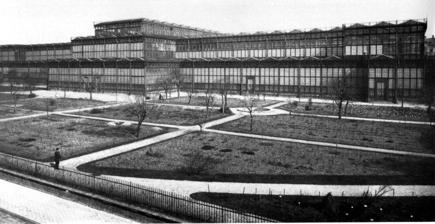
Country: Germany
Year built: 1854
Exhibition palace in Munich, Germany Glaspalast The Glaspalast in Munich General information Status Destroyed Type Exhibition palace Town or city Munich Country Germany Coordinates 48°08′32″N 11°33′53″E / 48.14222°N 11.56472°E / 48.14222; 11.56472 Construction started 31 December 1853 Completed 7 June 1854 Destroyed 6 June 1931 Cost 800,000 guldens Design and construction Architect(s) August von Voit Ground plan 1854 The Glaspalast (Glass Palace) was a glass and iron exhibition building located in the Old botanical garden in Munich modeled after the Crystal Palace in London. The Glaspalast opened for the first General German Industrial Exhibition on 15 July 1854. Planning Following other examples around Europe, the Glaspalast was ordered by Maximilian II , King of Bavaria , in order to hold the Erste Allgemeine Deutsche Industrieausstellung (First General German Industrial Exhibition ) on 15 July 1854. Originally it was planned to erect the building on Maximiliansplatz [ de ] . However, the relevant Commission decision preferred an area near the railway station. Designed by architect August von Voit and built by MAN AG , the building was built in 1854 to the north of the Old Botanical Garden close to the Stachus . Construction Following the completion of 1853 Schrannenhalle [ de ] and the planned and conservatory of Munich Residence, a glass with cast iron design was used, using existing experience for this modern building. As with the Crystal Palace in London, initial designs were relatively complex. Due to the short time available for construction, the design was significantly simplified and relied on use of standard components. Conventional construction methods were not possible due to the large amount of building materials required. The two-storey building was 234 metres (768 ft) long, 67 metres (220 ft) wide and 25 metres (82 ft) high. The elongated rectangular glass palace, in the form of a five-nave and two-storey main building in the hall with a transept in the middle and rectangular extensions at the ends of the longitudinal ship had a length of 234 meters and was 67 meters wide; the height was 25 meters. The building was built entirely of glass and cast iron, load-bearing walls were completely omitted. The 1,700 tons of prefabricated iron parts were made by Cramer-Klett in Nuremberg. The company Cramer-Klett was the leader at this time in southern Germany in the field of iron constructions, the company had previously built the Großhesseloher bridge [ de ; hu ; vi ] in Munich and also the Maximilian II conservatory. For this construction, the glass was produced in the more traditional Schmidsfelden glass works. Construction was a mere six months, from 31 December 1853 to 7 June 1854, during which time 37,000 windows were installed. The total cost of construction was 800,000 guldens . The Erste Allgemeine Deutsche Industrieausstellung opened five weeks later, only three years after the completion of the Crystal Palace in London, which served as its model. Use First General German industry exhibition Glaspalast with German Industry exhibition, 1854 Just three years after the completion of the Crystal Palace in London, which served as a model, the First General German Industrial Exhibition opened at the newly built glass palace on 15 July 1854. However the opening was overshadowed as first the staff and later the exhibition guests were affected by cholera . Electrification In 1882 the first electrically lit international electrotechnical exhibition took place in the Glass Palace. The German engineer Oskar von Miller had built a 2000 volt DC overhead power line from Miesbach , 50 km distant, to bring power to Munich. At the exhibition, an electrically powered pump for an artificial waterfall demonstrated the feasibility of bringing electrical power over long distances. See also: Miesbach-Munich Power Transmission The Glass Palace as a venue of art exhibitions Poster for the VII. International Art Exhibition in Munich, by Franz von Stuck in 1897 Awakened by Clara Walther [ de ] , Official catalogue of the 8th International Exhibition in 1901 In 1858, the "First German general and historical art exhibition" organized in the palace, followed in 1869 by the "I. International Art Exhibition", 1888 "III. International Art Exhibition". From 1889, the Crystal Palace was almost exclusively used for art exhibitions. This affected the forum and place of the international art trade. Other uses When it was planned, following the industrial exhibition, it was assumed that the Glaspalast would be used as a greenhouse. However it was almost exclusively used for international art exhibitions and artist festivals. Fire Winter Landscape with Church (1807-08). This oil painting by Caspar David Friedrich was among the works destroyed in the fire. Painting by Friedrich Overbeck destroyed in the fire The building was destroyed in a fire on June 6, 1931, a fate shared with the other crystal palaces. The cause of the fire was later determined to be arson . The fire in the Glaspalast irretrievably destroyed more than 3,000 artworks including more than 110 paintings from the early 19th century including many paintings by Caspar David Friedrich , Moritz von Schwind , Karl Blechen , and Philipp Otto Runge . A further 1,000 works by contemporary artists at that time were heavily damaged and only 80 artworks were recovered unharmed. The daily newspaper " Neues Wiener Tagblatt " reported on the following day, June 7, 1931, in a telegram: The fire of the Munich Glass Palace, S. 4: The fire of the Glass Palace is one of the biggest destructive disasters to Europe's art. In Germany since the Thirty Years' War were never at one time so many works of art destroyed as by this fire. Only 80 of the 2820 exhibited works of painting, graphics and sculpture were rescued. The damage is estimated to be between 25 and 30 million Marks. [...] A special tragicomedy was the fact that the pictures rejected by the jury were stored in an adjacent shed not affected by the fire. About the cause of the fire only assumptions are known. Provisional Rumor of a discontented artistic revenge, but which cannot be confirmed. The initial investigations show that the fire may have broken out in the carpentry shop, where work continued on the day. 20 firefighters were injured in the rescue work. Director-General Zimmermann, who risked his life to save treasures from the 75 completely burned halls, had first to be forcibly restrained by police. A meeting at the Ministry of Culture, which ended in the afternoon, has decided to immediately initiate a relief by a public appeal to the German people on the occasion of national calamity ... Glass Palace Munich ruins and fire extinguishing. Photograph by Prof. Georg Hensinger, by then director of the Glaspalast Exhibitions. Other After the fire, plans were made to rebuild the Glaspalast . However, the plans were abandoned in 1933 after seizure of power by the new Nazi government. Instead of rebuilding the palace, the government built the Haus der Kunst (House of Art) on the Prinzregentenstraße near the Englischer Garten (a public park). In 1936 a small exhibition pavilion was built, but was destroyed in World War II. This was rebuilt by artists after the war. The Park Cafe now stands on the site of the Glaspalast. The fountain of the Glaspalast, which remained intact, today stands in the center of the Weißenburger Platz in the Haidhausen quarter of Munich. Footnotes